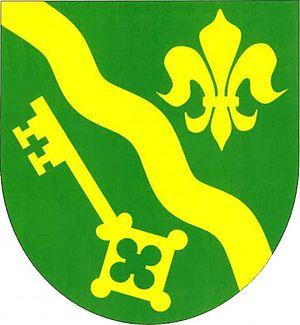
Nový Jimramov est une commune du district de Žďár nad Sázavou, dans la région de Vysočina, en République tchèque. Sa population s'élevait à 64 habitants en 2019.